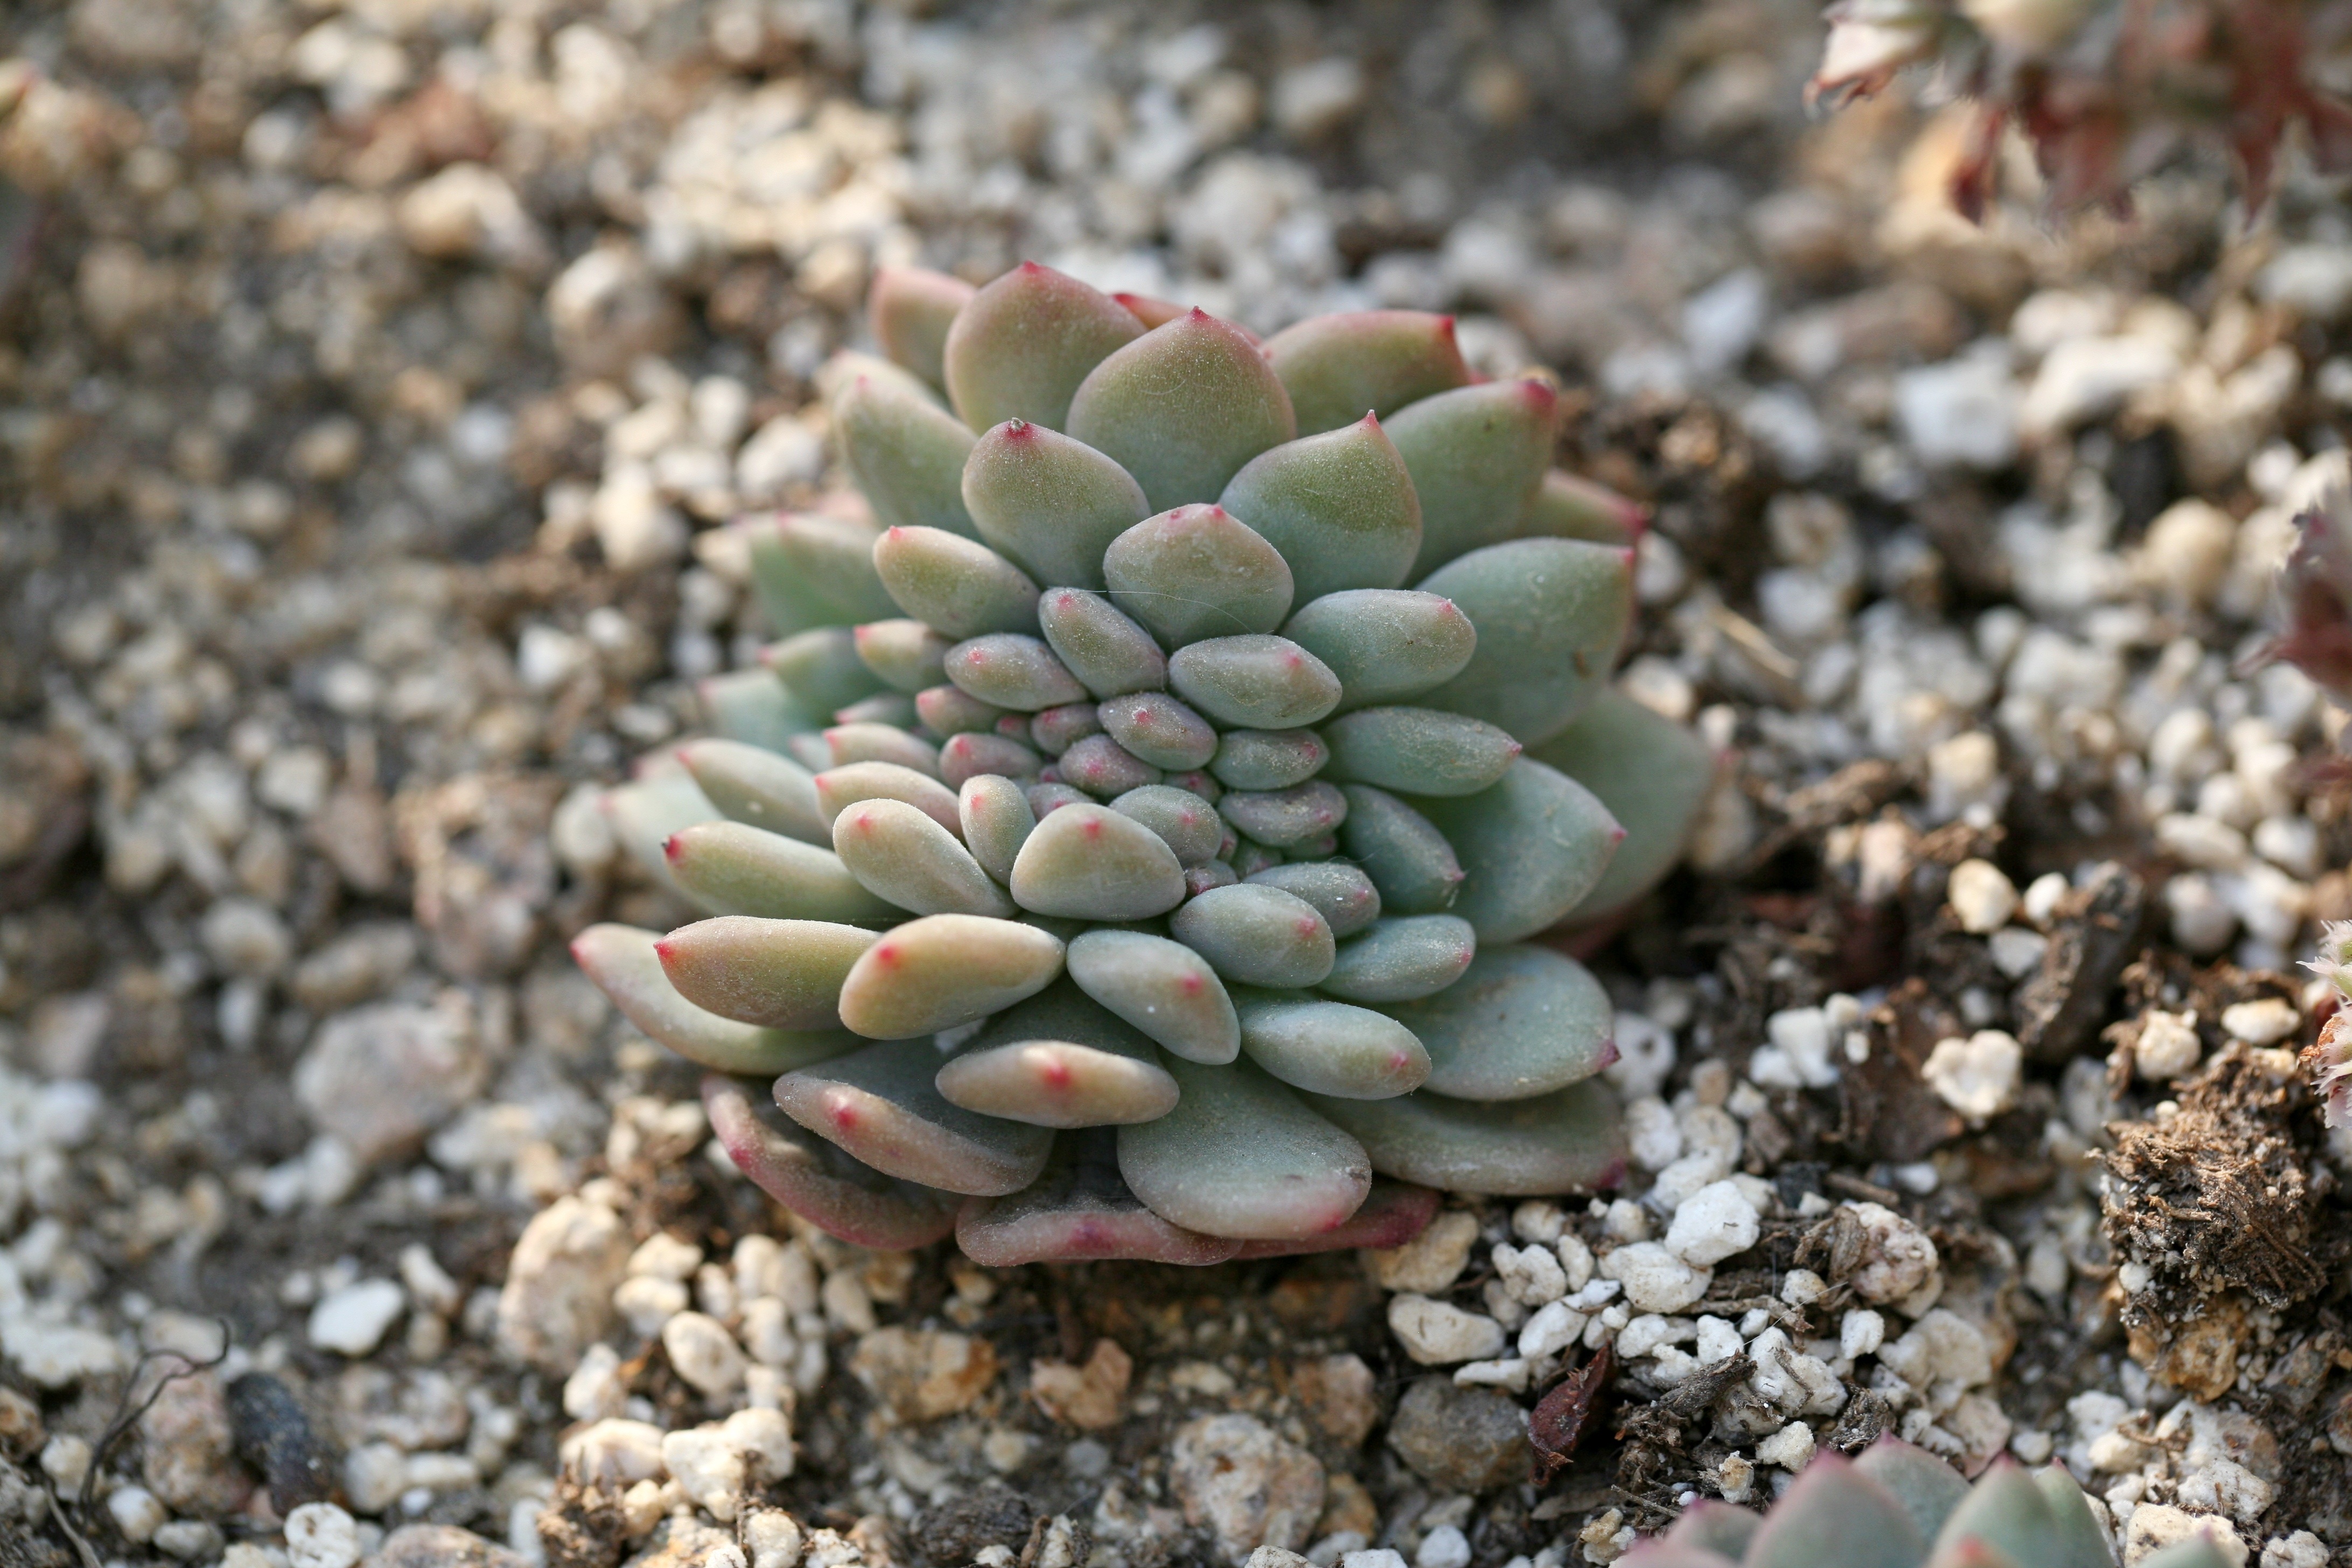
nature, cactus, plant, flower, soil, botany, succulent, garden, flora, greenhouse, potted plant, plants, flowers, makro, botanical garden, flowering plant, affix, a flower garden, a fleshy plant, fleshy in this, mini potted, land plant